Synthetic colorant

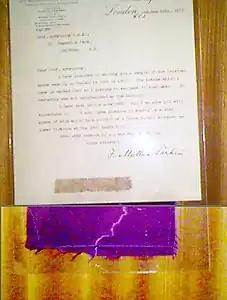
A letter with a sample of mauveine dyed silk

In ancient times, through the Industrial Revolution, various inorganic pigments like Egyptian Blue were synthesized, many with toxic chemicals like arsenic and antimony. These toxic pigments were used for cosmetics and painting. In ancient Egypt, blue was considered the color of the divine. As a result, the early synthetic compound Egyptian Blue, became an incredibly important pigment. It was used for the depiction of eyes, hair and decoration in the graphic representation of pharaohs. Blue, particularly ultramarine pigment made from ground lapis lazuli remained significant for depictions of the divine through the Renaissance. Pre-industrial revolution painters in Europe used ultramarine almost exclusively for the robes of Mary because of the pigment's great expense, until the work of Jean-Baptiste Guimet and Christian Gmelin made it commercially available in larger, cheaper quantities.